Homology (biology)

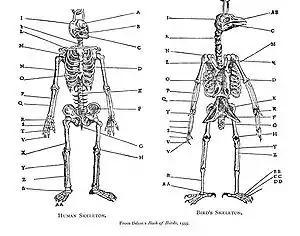
Pierre Belon systematically compared the skeletons of birds and humans in his "Book of Birds" (1555).

Homology was noticed by Aristotle (c. 350 BC), and was explicitly analysed by Pierre Belon in his 1555 "Book of Birds", where he systematically compared the skeletons of birds and humans. The pattern of similarity was interpreted as part of the static great chain of being through the mediaeval and early modern periods: it was not then seen as implying evolutionary change. In the German "Naturphilosophie" tradition, homology was of special interest as demonstrating unity in nature. In 1790, Goethe stated his foliar theory in his essay "Metamorphosis of Plants", showing that flower parts are derived from leaves. The serial homology of limbs was described late in the 18th century. The French zoologist Étienne Geoffroy Saint-Hilaire showed in 1818 in his "theorie d'analogue" ("theory of homologues") that structures were shared between fishes, reptiles, birds and mammals. When Geoffroy went further and sought homologies between Georges Cuvier's "embranchements", such as vertebrates and molluscs, his claims triggered the 1830 Cuvier–Geoffroy debate. Geoffroy stated the principle of connections, namely that what is important is the relative position of different structures and their connections to each other. Embryologist Karl Ernst von Baer stated what are now called von Baer's laws in 1828, noting that related animals begin their development as similar embryos and then diverge: thus, animals in the same family are more closely related and diverge later than animals which are only in the same order and have fewer homologies. Von Baer's theory recognises that each taxon (such as a family) has distinctive shared features, and that embryonic development parallels the taxonomic hierarchy: not the same as recapitulation theory. The term "homology" was first used in biology by the anatomist Richard Owen in 1843 when studying the similarities of vertebrate fins and limbs, defining it as the "same organ in different animals under every variety of form and function", and contrasting it with the matching term "analogy" which he used to describe different structures with the same function. Owen codified three main criteria for determining if features were homologous: position, development and composition. In 1859, Charles Darwin explained homologous structures as meaning that the organisms concerned shared a body plan from a common ancestor, and that taxa were branches of a single tree of life.